Baron Ashburton

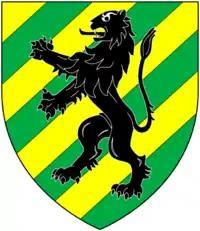
Arms of Dunning, Baron Ashburton: "Bendy sinister of eight or and vert, overall a lion rampant sable".

Baron Ashburton, of Ashburton in the County of Devon, is a title that has been created twice, once in the Peerage of Great Britain and once in the Peerage of the United Kingdom. Since 1835, the title has been held by members of the Baring family.